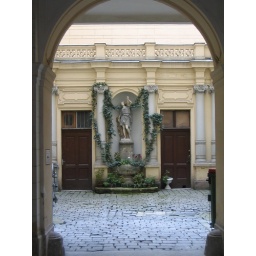
we walk in from the street to this, then head up the five flights of stairs to the &amp;quot;third&amp;quot; floor